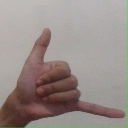
अक्षर: द